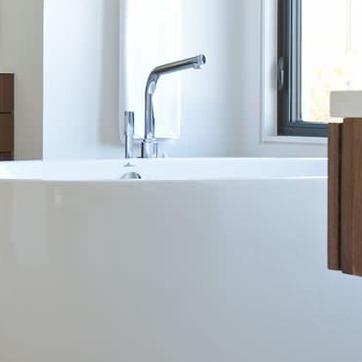
Material: ceramic